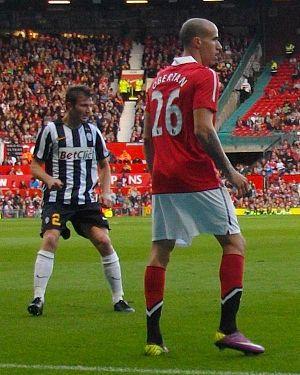
Gabriel Obertan, né le 26 février 1989 à Pantin, est un footballeur français qui évoluant principalement comme un ailier, mais peut aussi jouer milieu offensif et un attaquant au BB Erzurumspor.